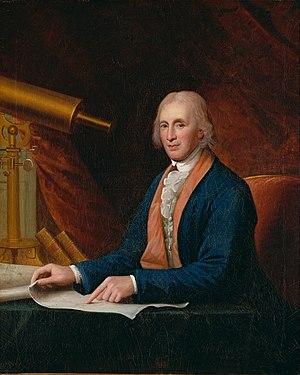
David Rittenhouse est un astronome, inventeur, horloger, mathématicien, géomètre, fabricant d'instruments scientifiques et agent public américain. Rittenhouse est membre de l'American Philosophical Society et premier directeur de l'United States Mint.